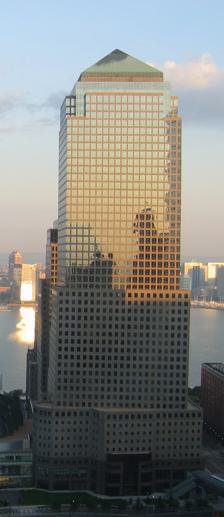
Building: 200 Vesey Street
Country: United States of America
Year built: 1986
Office skyscraper in Manhattan, New York 200 Vesey Street General information Status Completed Type Office Architectural style Postmodern Location 200 Vesey Street New York , NY 10285 U.S. Coordinates 40°42′49″N 74°00′53″W / 40.71361°N 74.01472°W / 40.71361; -74.01472 Construction started 1983 Completed 1985 Opened 1986 Cost $800 million (USD) Owner American Express (lower half) Brookfield Properties (upper half) Height Antenna spire 739 ft (225 m) Technical details Floor count 51 Floor area 2,491,000 sq ft (231,400 m 2 ) Design and construction Architect(s) Haines Lundberg Waehler, Cesar Pelli & Associates Structural engineer Thornton-Tomasetti Engineers References 200 Vesey Street , formerly known as Three World Financial Center and also known as the American Express Tower , is one of four towers that comprise the Brookfield Place complex in the Financial District of Lower Manhattan in New York City . Rising 51 floors and 739 feet (225 m), it is situated between the Hudson River and the World Trade Center . The building opened in 1986 as part of the World Financial Center and was designed by Haines Lundberg Waehler and Cesar Pelli & Associates . Description The building is an example of postmodern architecture , as designed by Cesar Pelli & Associates, and contains over 2.1 million square feet (195,000 m 2 ) of rentable office area. It connects to the rest of the World Financial Center complex through a courtyard leading to the Winter Garden , a dramatic glass-and-steel public space with a 120 ft (37 m) vaulted ceiling under which there is an assortment of trees and plants, including sixteen 40 ft (12 m) palm trees from the Mojave Desert . Pelli used the building's basic aesthetic again for the One Canada Square tower in London's Canary Wharf development. Canary Wharf was, like the World Financial Center, a project by Canadian developers Olympia & York , and One Canada Square was designed by the same principal architect.  One Canada Square differs from 200 Vesey Street in that it is clad with a stainless steel curtain wall instead of stone. Due to its status as the tallest tower in the complex, the building was subject to scathing criticism at the time of its construction. In 1985, the New York Times published an article lambasting the tower. ‟Not too long ago, it was possible to gaze all the way from mid-Manhattan to the skies over the harbor. Now, that vista has been pierced by the American Express tower being built in the World Financial Center at Battery Park City. At the moment, the skyscraper resembles a gigantic, upended, rectilinear fish skeleton. As construction proceeds, however, and the floors fill in, there will be a solid wall where there was once a generous slice of sky." 200 Vesey Street, October 2015. Two rescue workers entering the American Express Tower after the attacks on the World Trade Center. Three World Financial Center was severely damaged by the falling debris when the World Trade Center towers collapsed on September 11, 2001 . The building's southeast corner took heavy structural damage, though the effects were not enough to create a threat of collapse. The building had to be closed for repairs from September 11, 2001 until May 2002 as a result of damage sustained in the terrorist attacks. A memorial was constructed to honor the 11 employees of American Express who were victims of the September 11 attacks, it is named the Eleven Tears Memorial. 3 World Financial Center is today the world headquarters of American Express , and was once World Headquarters of Lehman Brothers Holdings Inc. It was renamed 200 Vesey Street when the rest of the complex became Brookfield Place in 2014. See also World Trade Center Brookfield Place (New York City) List of tallest buildings in New York City List of tallest buildings in the United States References